Death of Ian Tomlinson

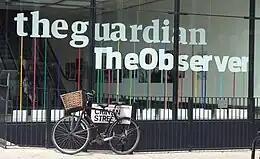
Offices of "The Guardian" and "The Observer"

Tomlinson's death was confirmed in a statement that accused protesters of having hampered police efforts to save his life. His family were not told he had died until nine hours after his death. The police and IPCC told journalists that his family were not surprised to hear he had had a heart attack. Journalists who asked whether police had had any contact with Tomlinson were asked not to speculate in case it upset the family. Direct contact with the family was refused. The police issued a statement on behalf of the family instead, which said the police were keeping them informed.